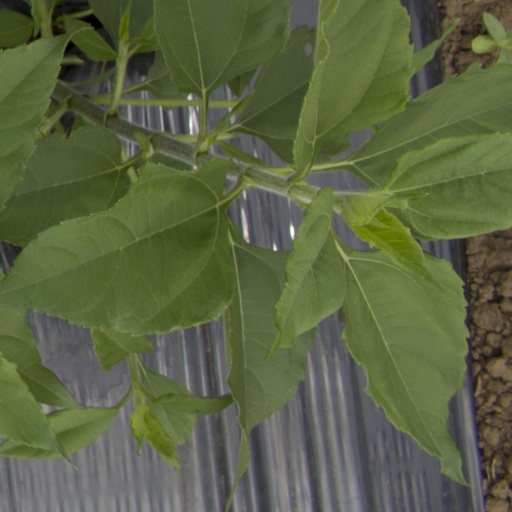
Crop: Jerusalem artichoke